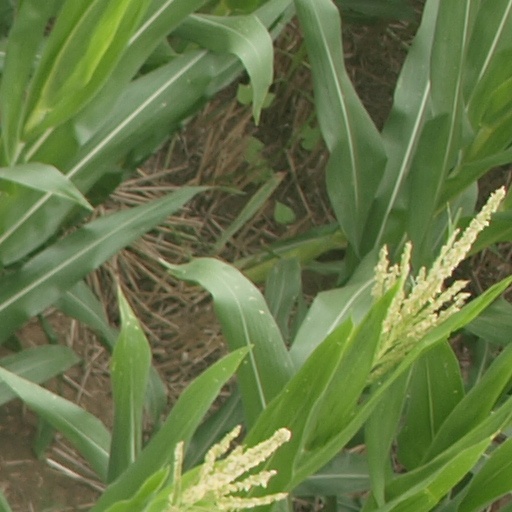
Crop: maize; corn